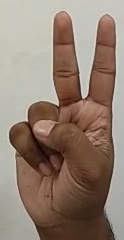
ASL sign: V